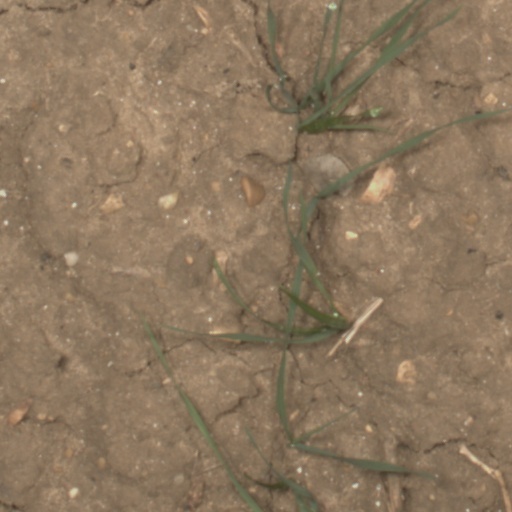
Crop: wheat